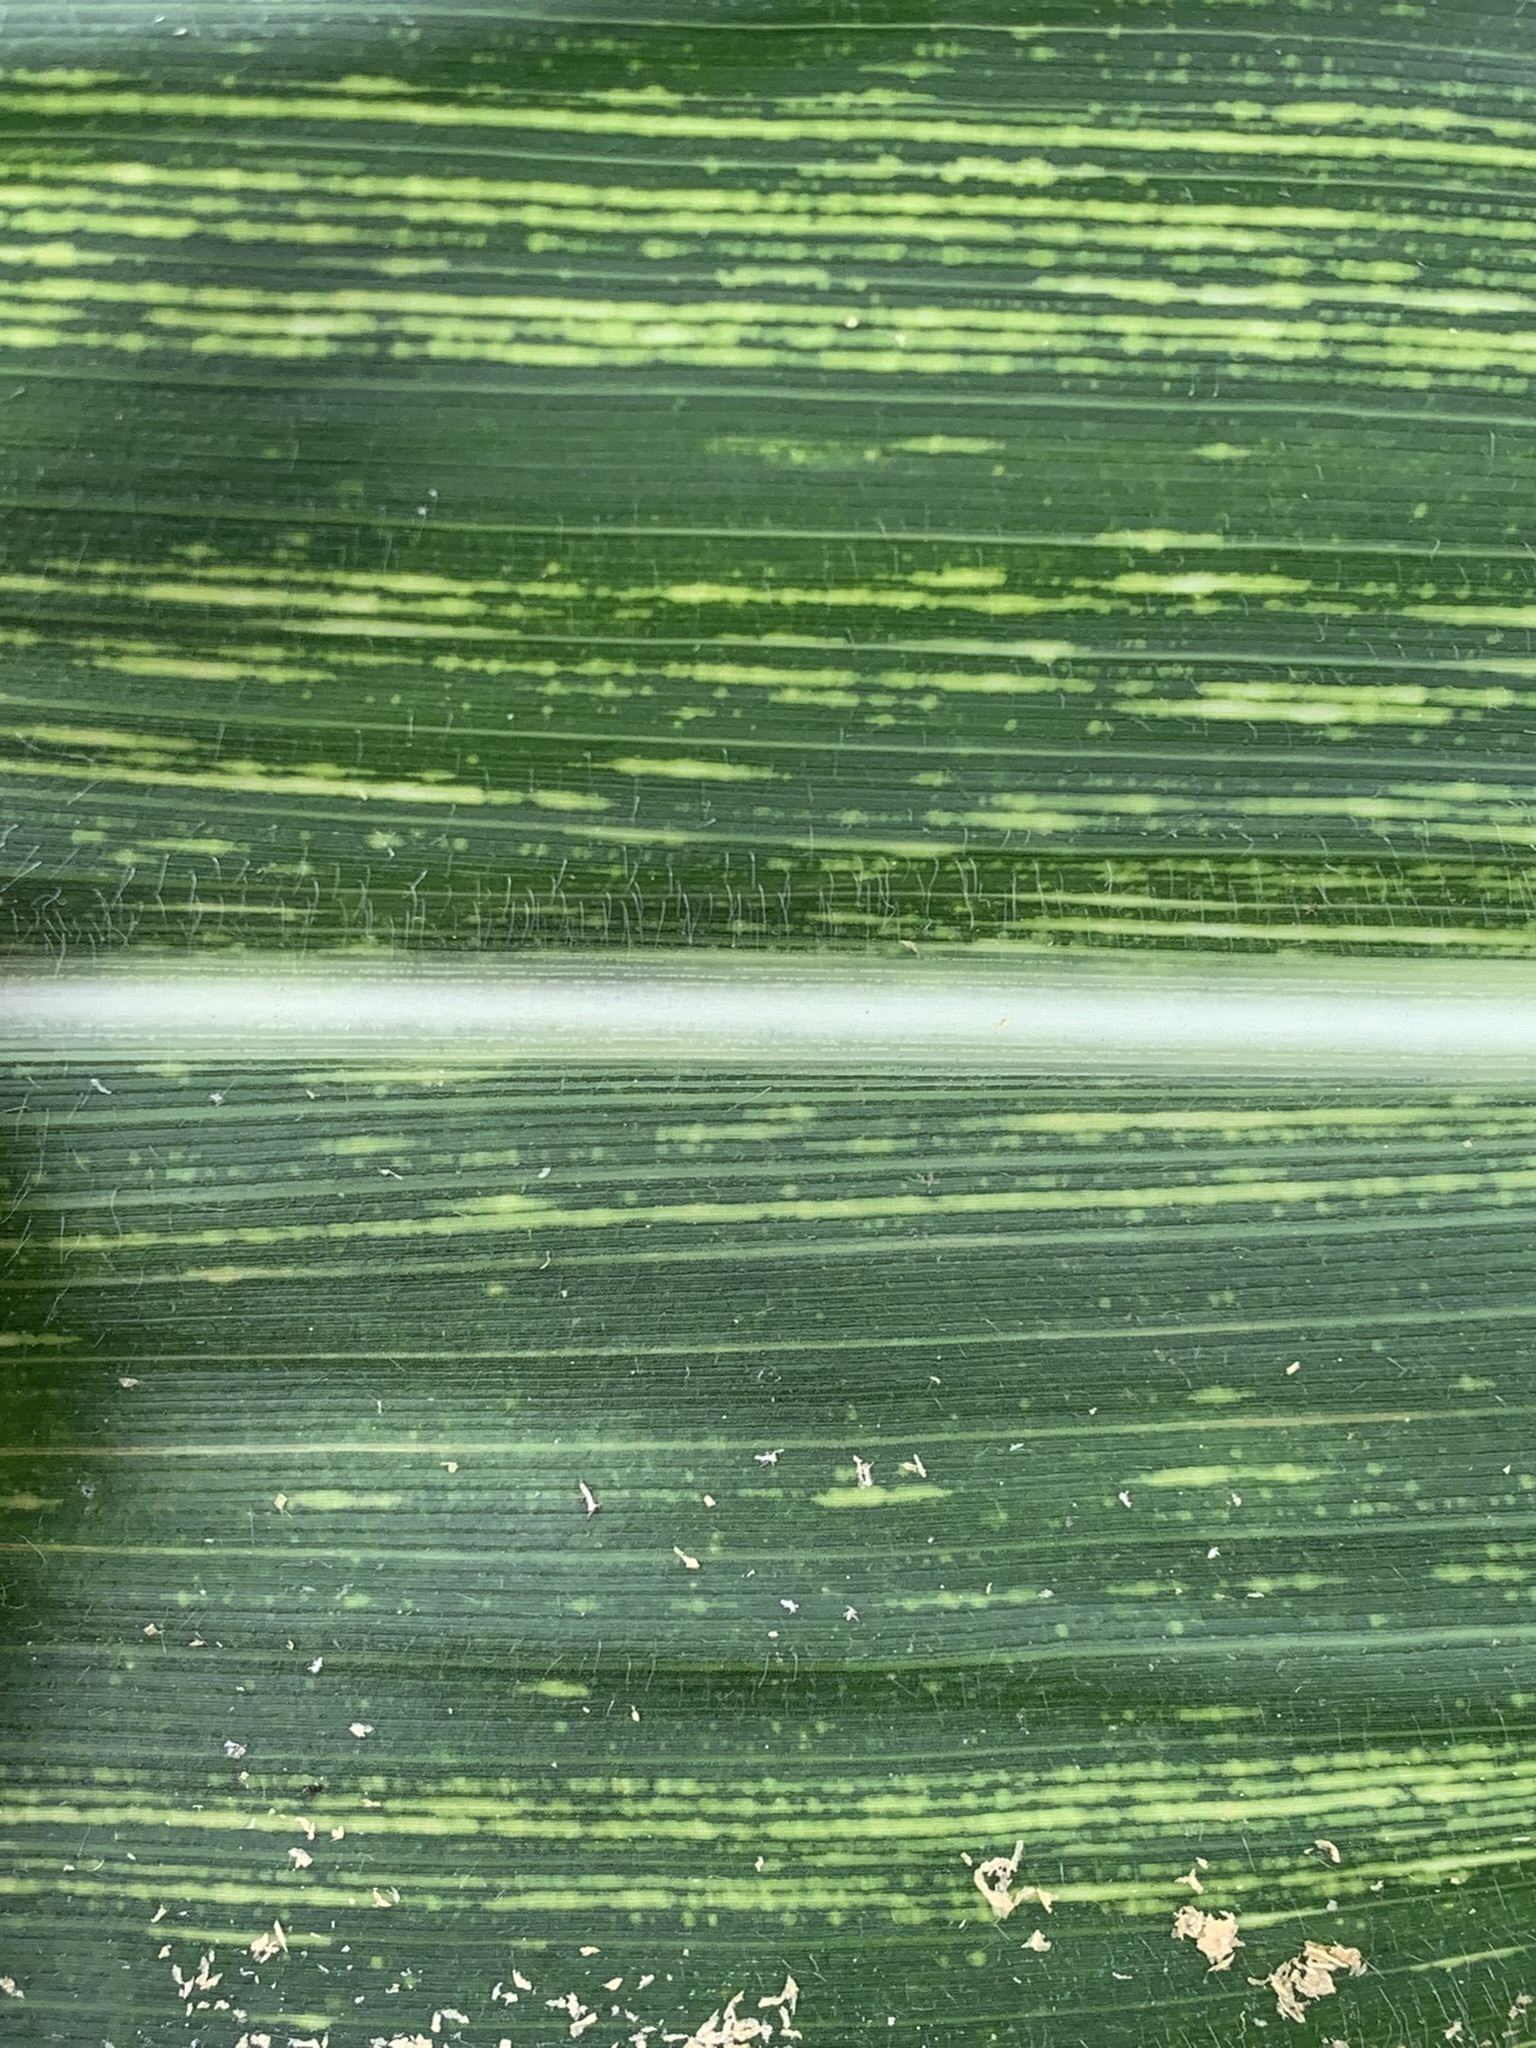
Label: MSV